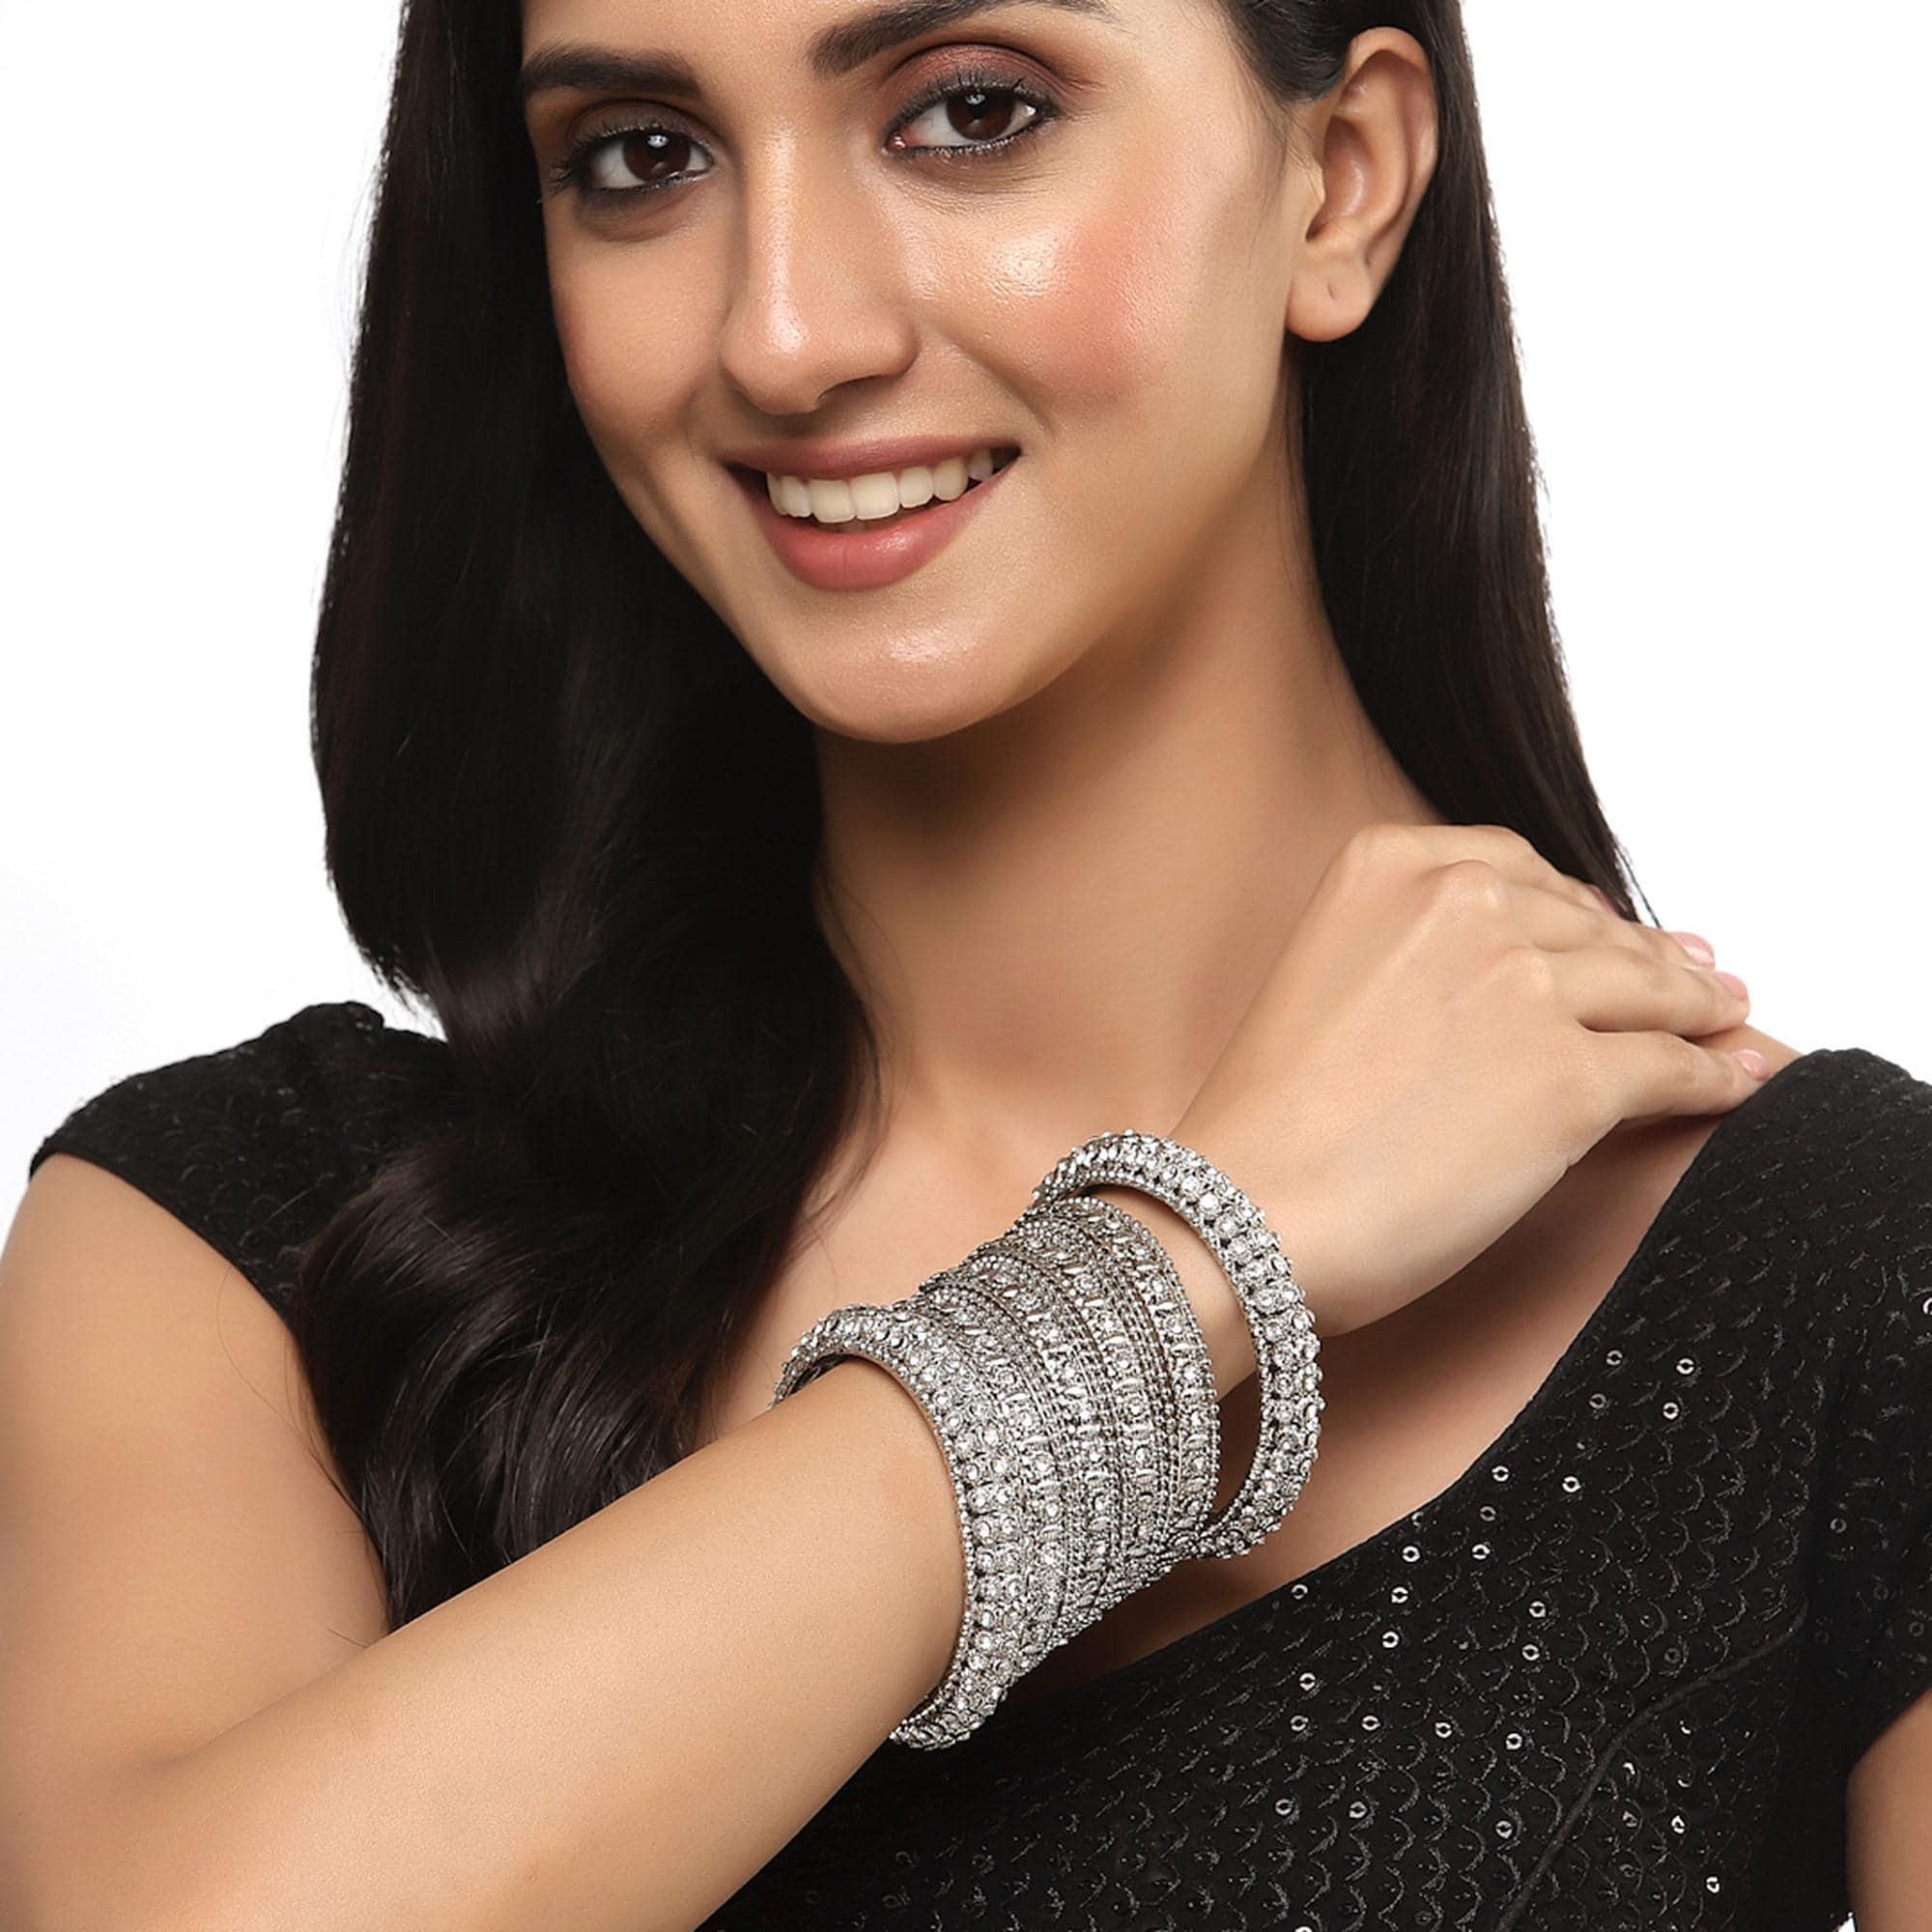
Zeneme Silver-Plated Oxidised White Artificial Stones Studded Bangles Jewellery Set For Girls And Women (Set Of 6)
Type: Bangles
Brand: Zeneme
Price: Rs. 289
 Stylish party wear bangles - zeneme fashion jewellery presents these stylish bangles which are suitable for all occasions office wear, wedding and party wear. The colour complements all outfits and may be worn as a statement piece to any occasion. The designer artificial jewellery at zeneme is available in various designs and patterns like floral design, heart shape design, dancing peacock, crystal design and many more. The imitation designer jewellery that will go with your outfit and style up your fashion statement with variable designs and patterns to give you charming and elegant look is available at zeneme. Zeneme has huge collection of designer imitation jewellery like american diamond jewellery collection, gold plated jewellery collection, temple jewellery collection, valentine collection, jewellery combos and many more.
Features: What you get - set of 6 oxidised silver-plated bangles has white artificial stones studded, secured with slip-on closure. ,Luxury gifting idea - give a meaningful and luxurious gift with zeneme jewellery. A favourite gift choice, each zeneme jewellery for women comes with a signature gift box,Material craftsmanship - finest quality stones and environmentally friendly nonprecious metals are used for making the jewelry set. It is safe for wearing for long hours.,Jewellery care - keep the jewellery away from direct heat, water, perfumes, deodorants and other strong chemicals as they may react with the metal or plating.,Nickel free and lead free as per international standards that makes it very skin friendly. The plating is non-allergic and safe for all environments.,Dimensions - bangle size 2.4 - diameter - 5.715 cm, circumference - 17.9324 cm bangle size 2.6 - diameter - 6.0325 cm, circumference - 18.9484 cm bangle size 2.8 - diameter - 6.35 cm, circumference - 19.939 cm
Included: Set Of 6 X Artificial Stones Studded Bangles Jewellery Set